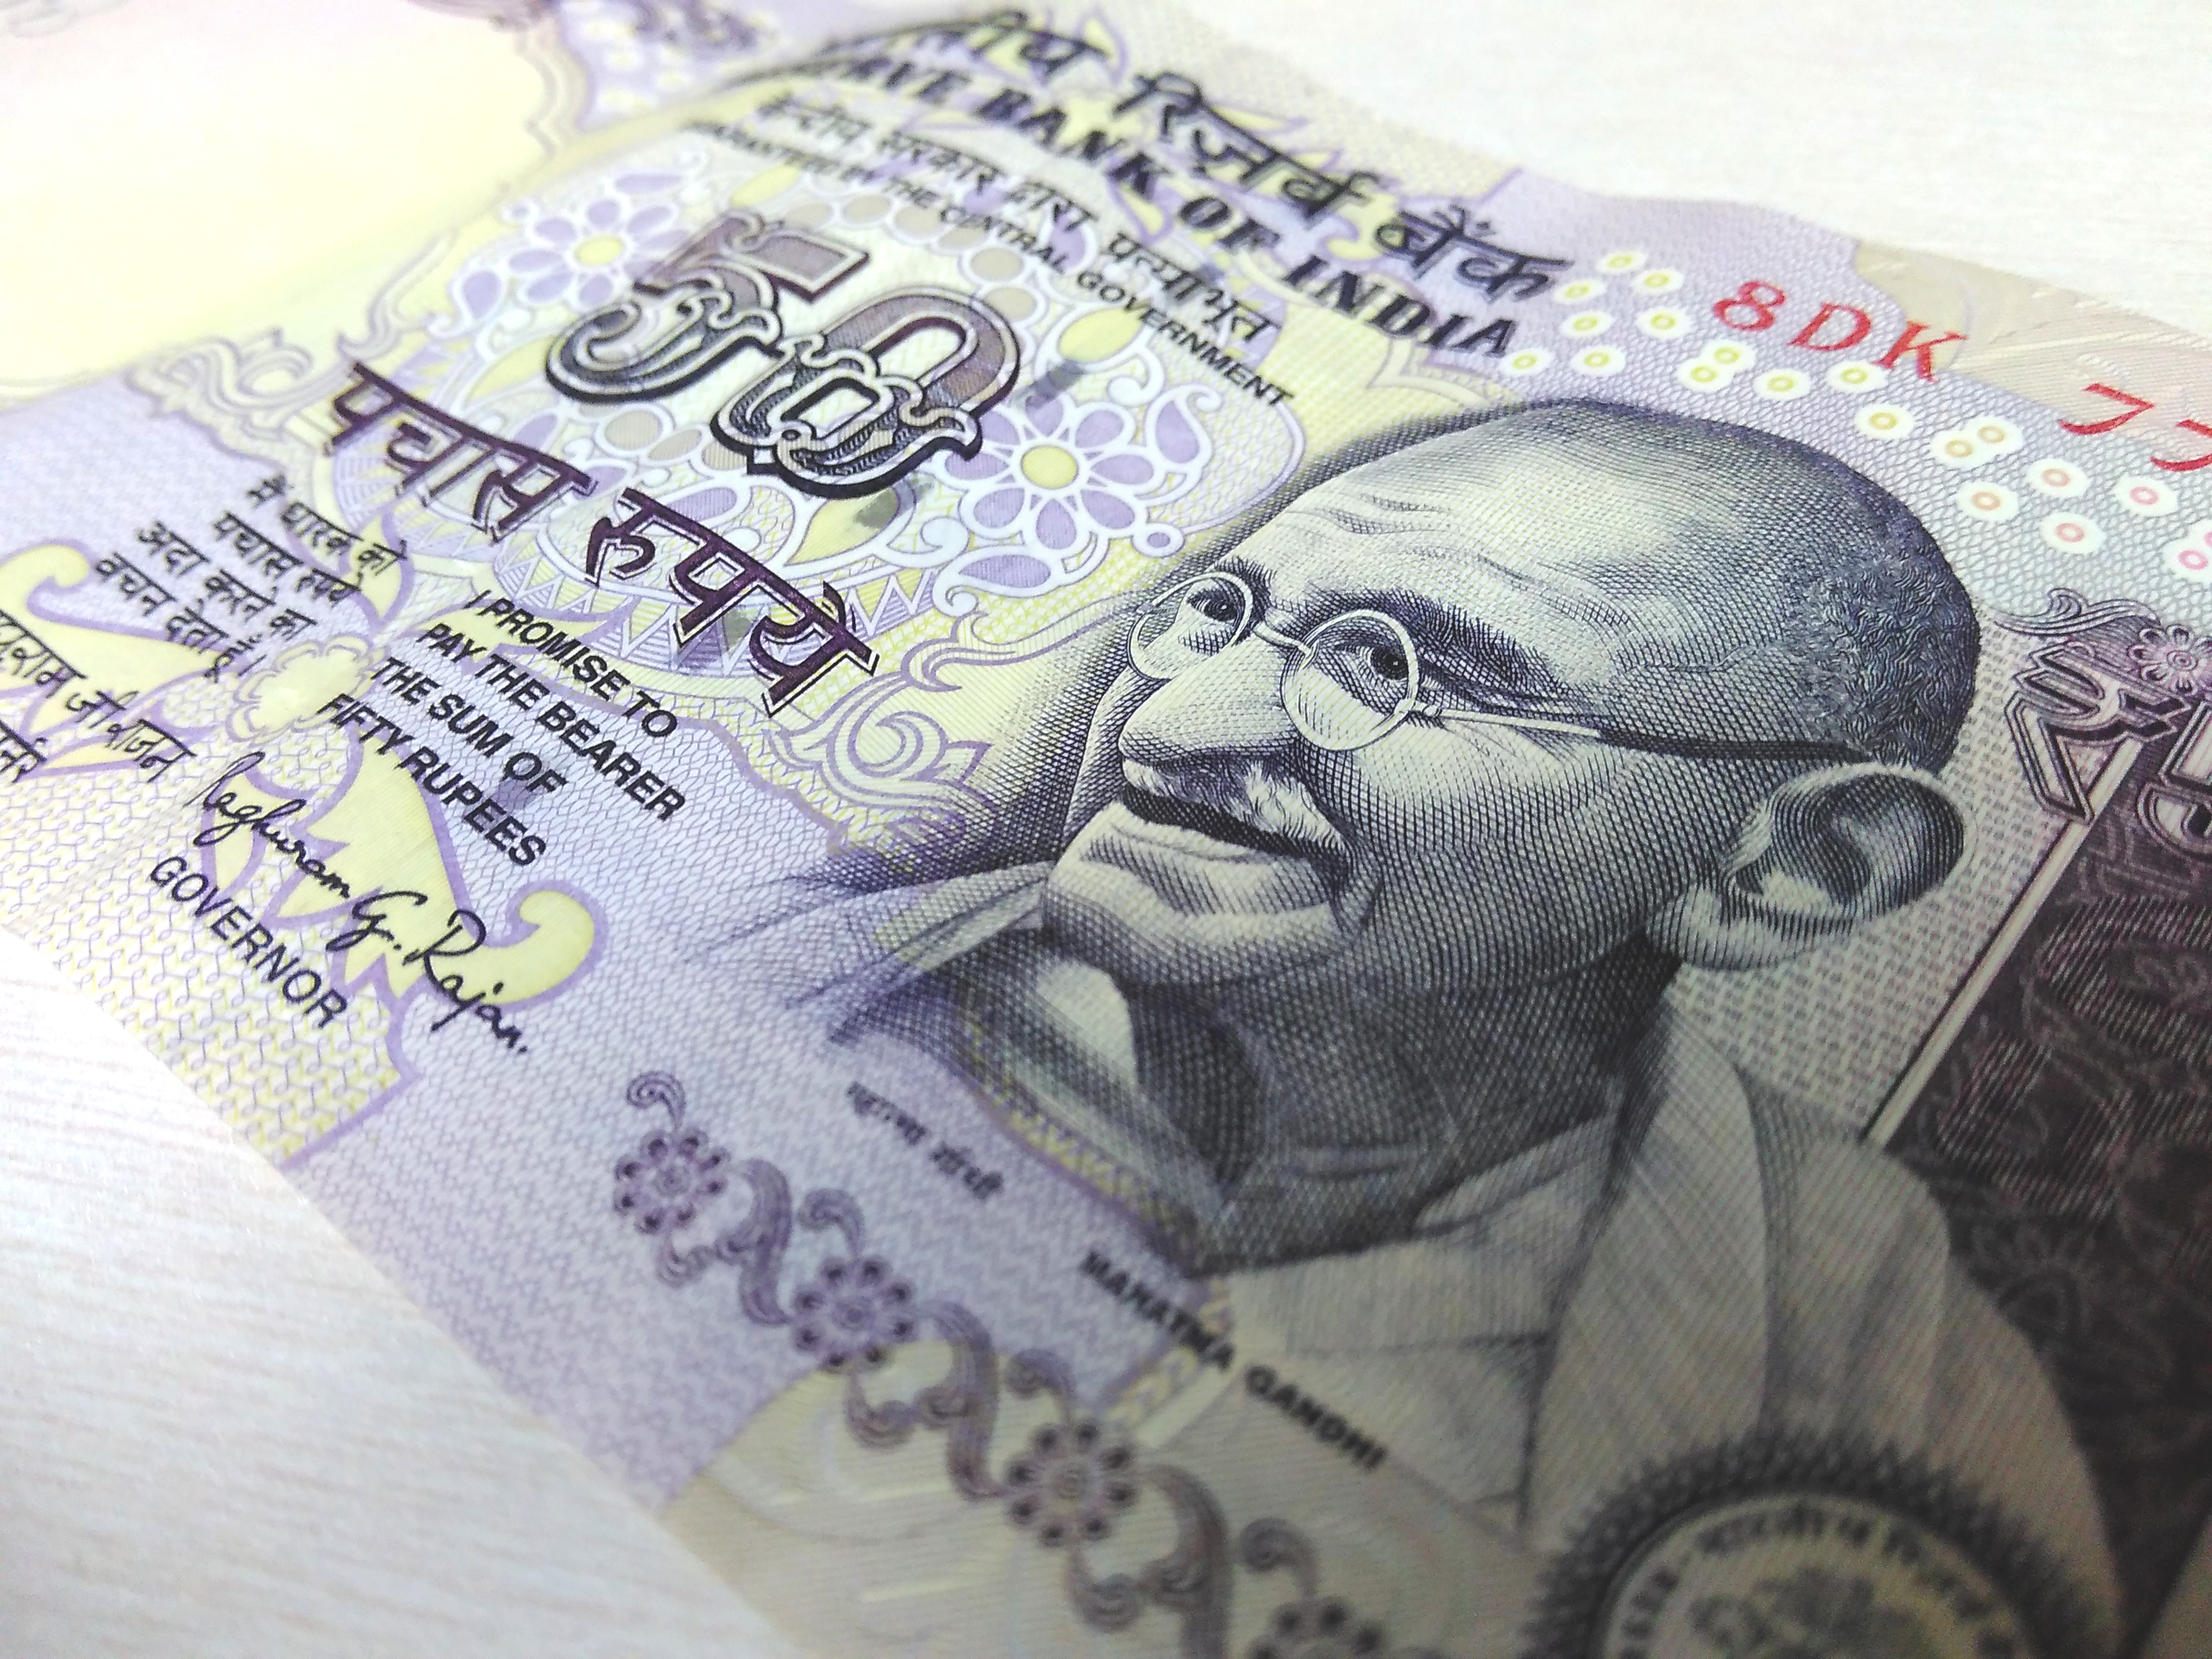
money, paper, material, cash, sketch, drawing, currency, dollar, india, indian, financial, finance, investment, exchange, banknote, trading, stocks, rupee, stock market, rupees, money handling, 50 rupee, gandhiji